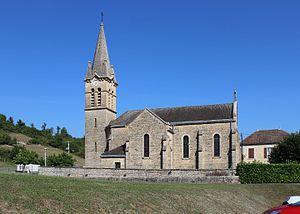
Moras est une commune française située dans le département de l'Isère, en région Auvergne-Rhône-Alpes.